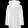
Label: Coat